Dippy (London)

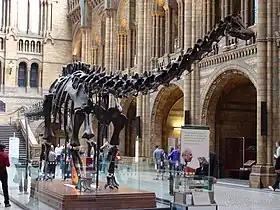
Dippy in the Hintze Hall at the Natural History Museum in 2008

The London cast of Dippy is a plaster cast replica of the fossilised bones of a "Diplodocus carnegii" skeleton, the original of which – also known as Dippy – is on display at Pittsburgh's Carnegie Museum of Natural History. The long cast was displayed between 1905 and 2017 in the Natural History Museum in London, becoming an iconic representation of the museum. It began a national tour of British museums in February 2018. Dippy returned to London in June 2022, and then moved to Coventry as a long-term loan to the Herbert Art Gallery and Museum in 2023.